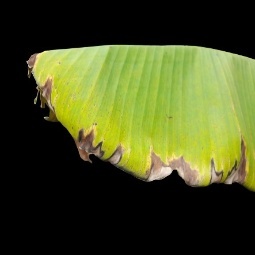
Label: Potassium